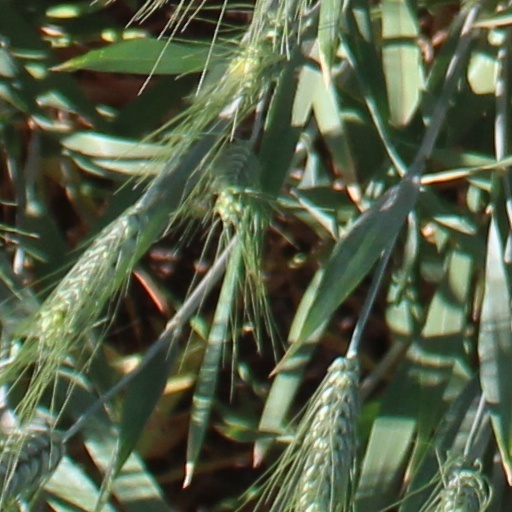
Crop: wheat